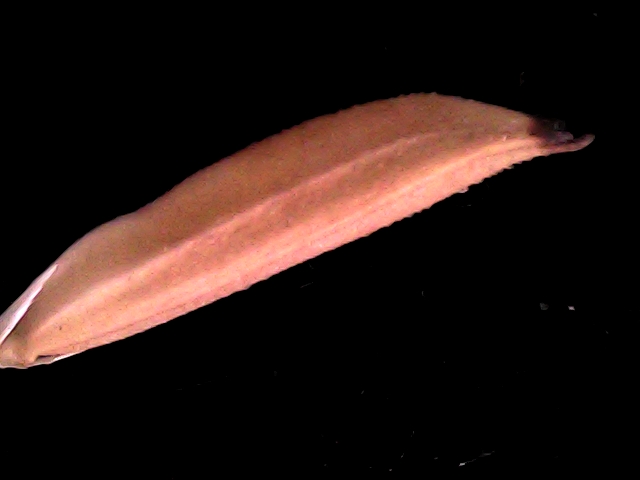
Rice variety: BD70